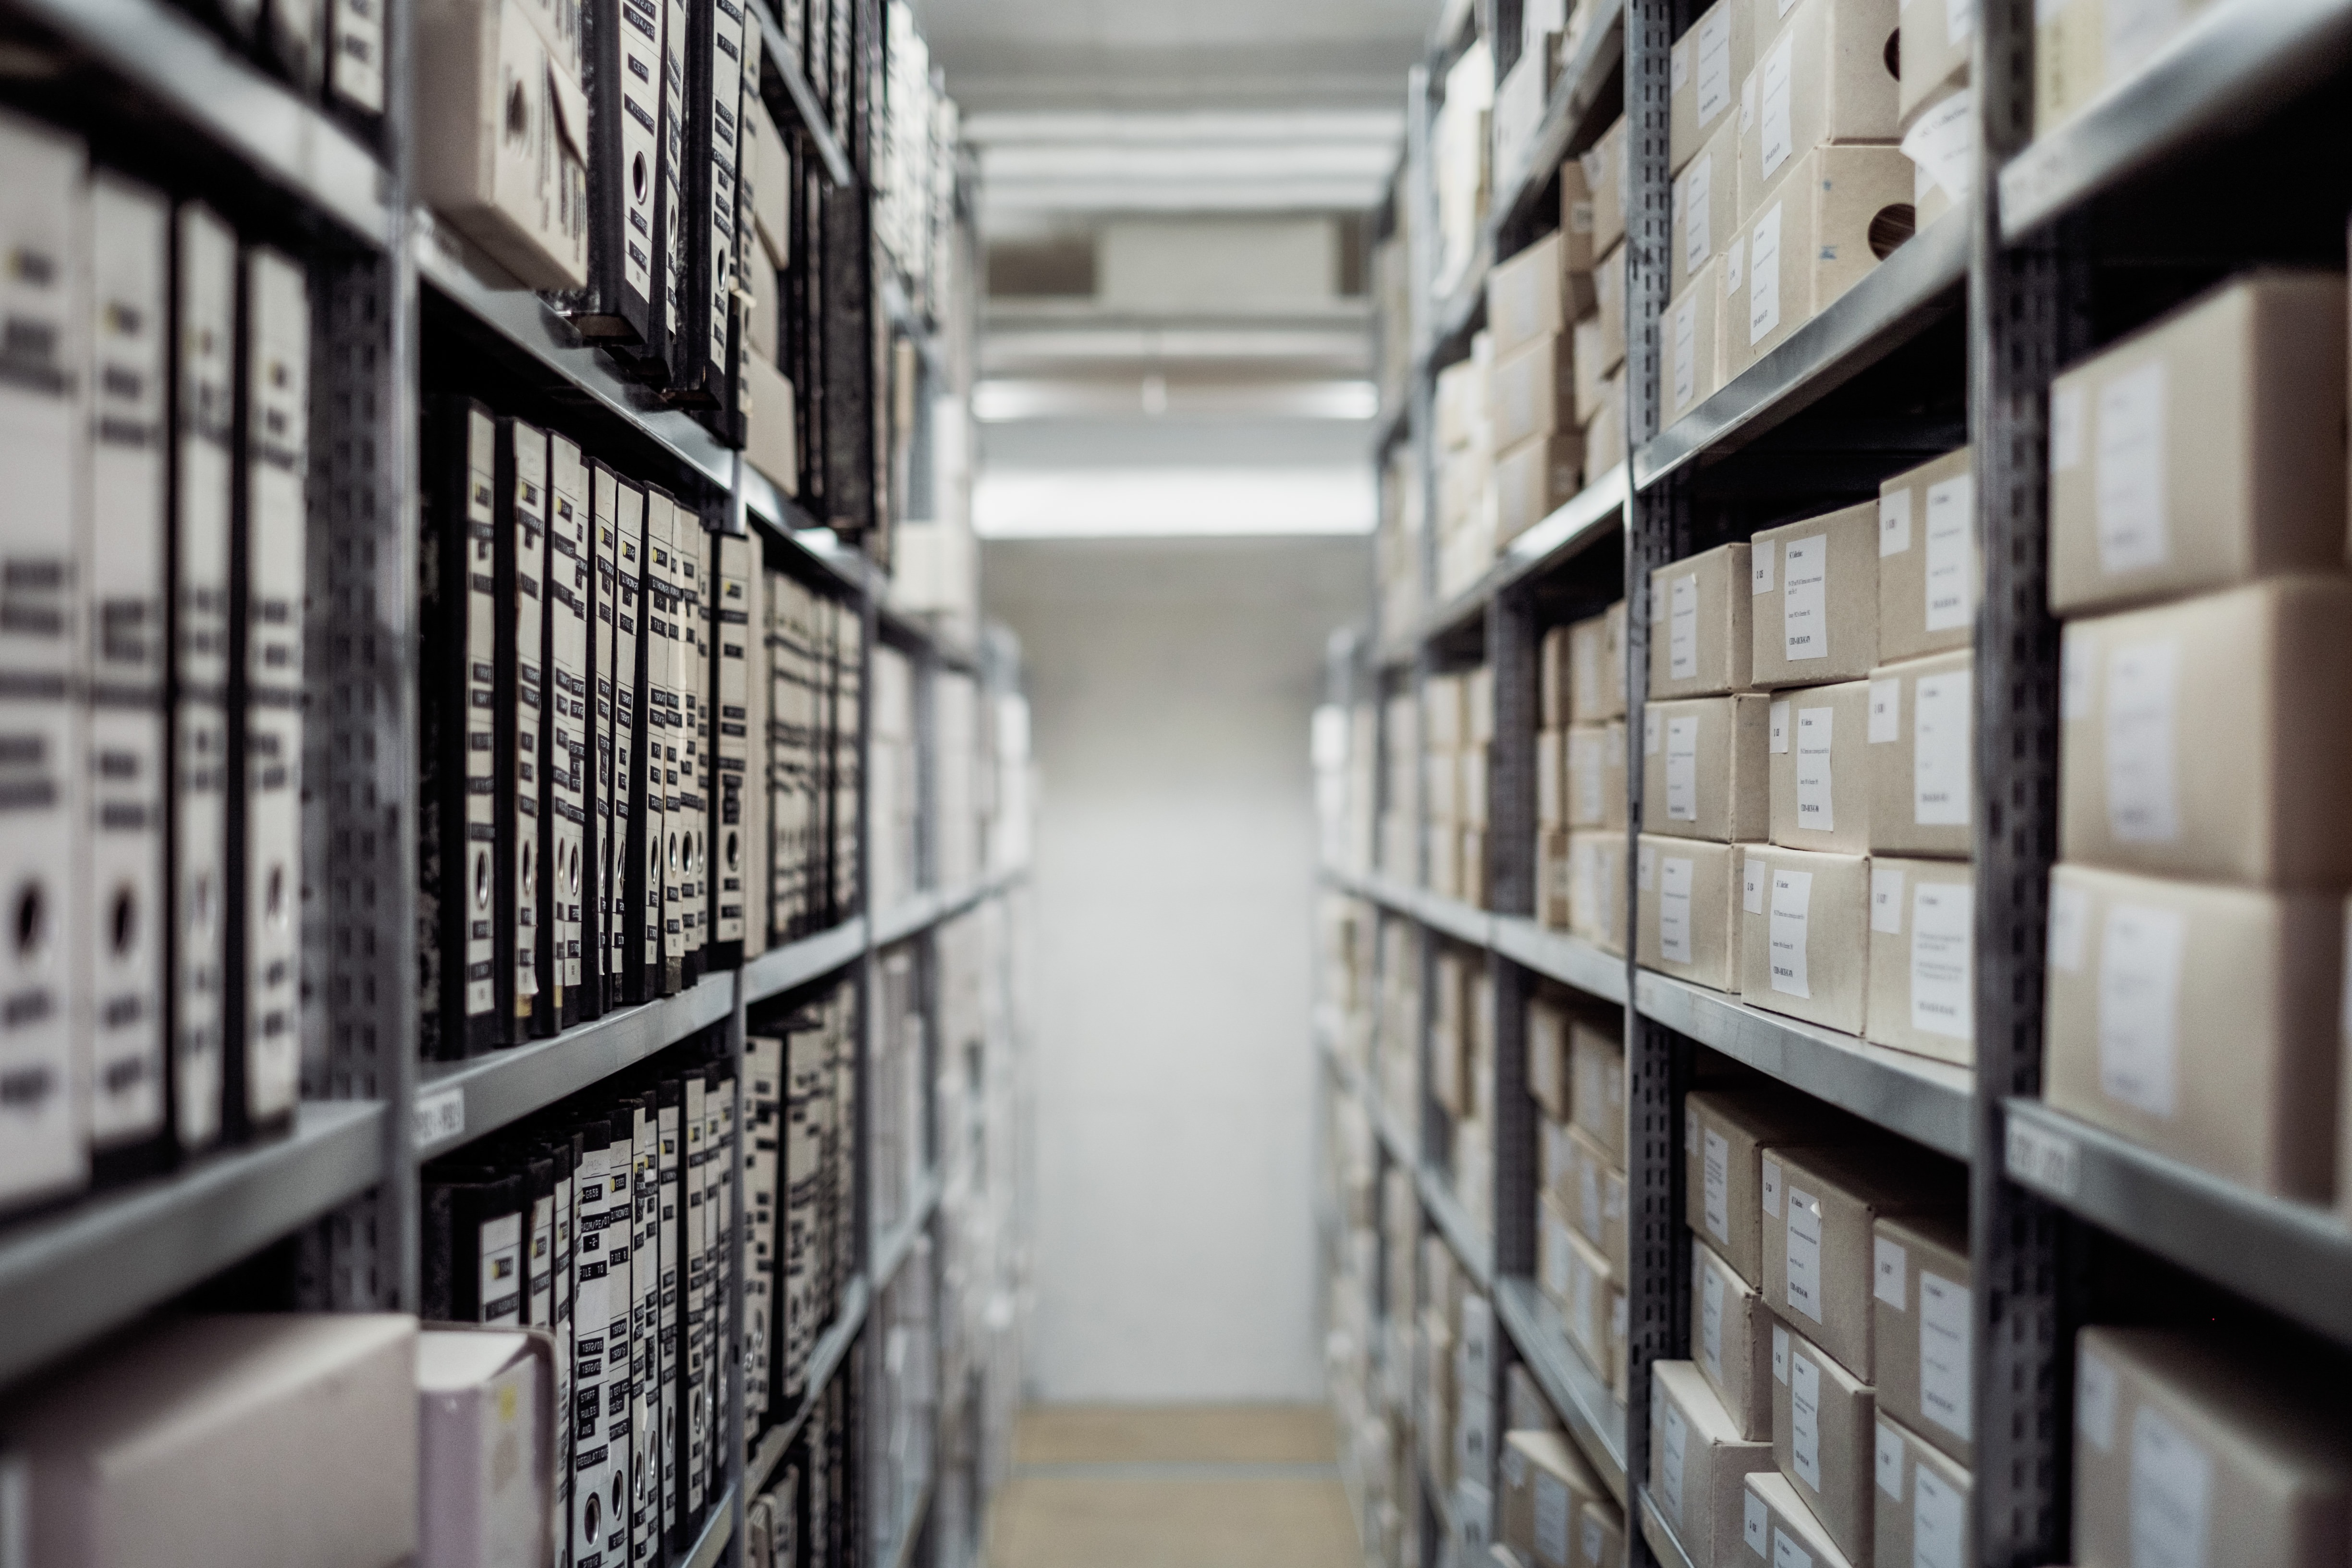
row, building, shelf, business, rack, storage, interior design, warehouse, aisle, bookcase, indoors, library, stock, order, archive, boxes, depth of field, data, inventory